Teletype Model 33

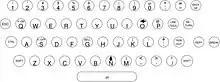
The Model 33 ASR keyboard supported an upper-case-only ASCII character subset

The Model 33 keyboard generates the seven-bit ASCII code, also known as CCITT International Telegraphic Alphabet No. 5, with one (even) parity bit and two stop bits, with a symbol rate of 110 baud, but it only supports an upper-case subset of that code; it does not support lower-case letters or the , , , , and characters.